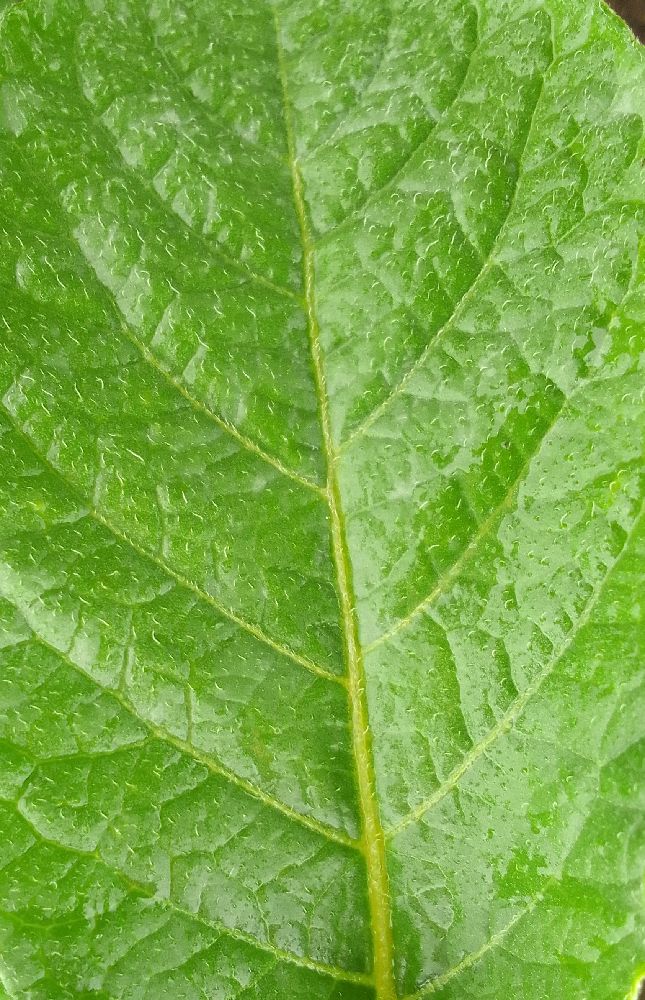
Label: Healthy